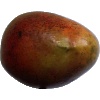
Label: Mango Red 1